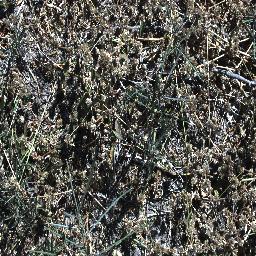
Label: parkinsonia